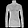
Label: Pullover